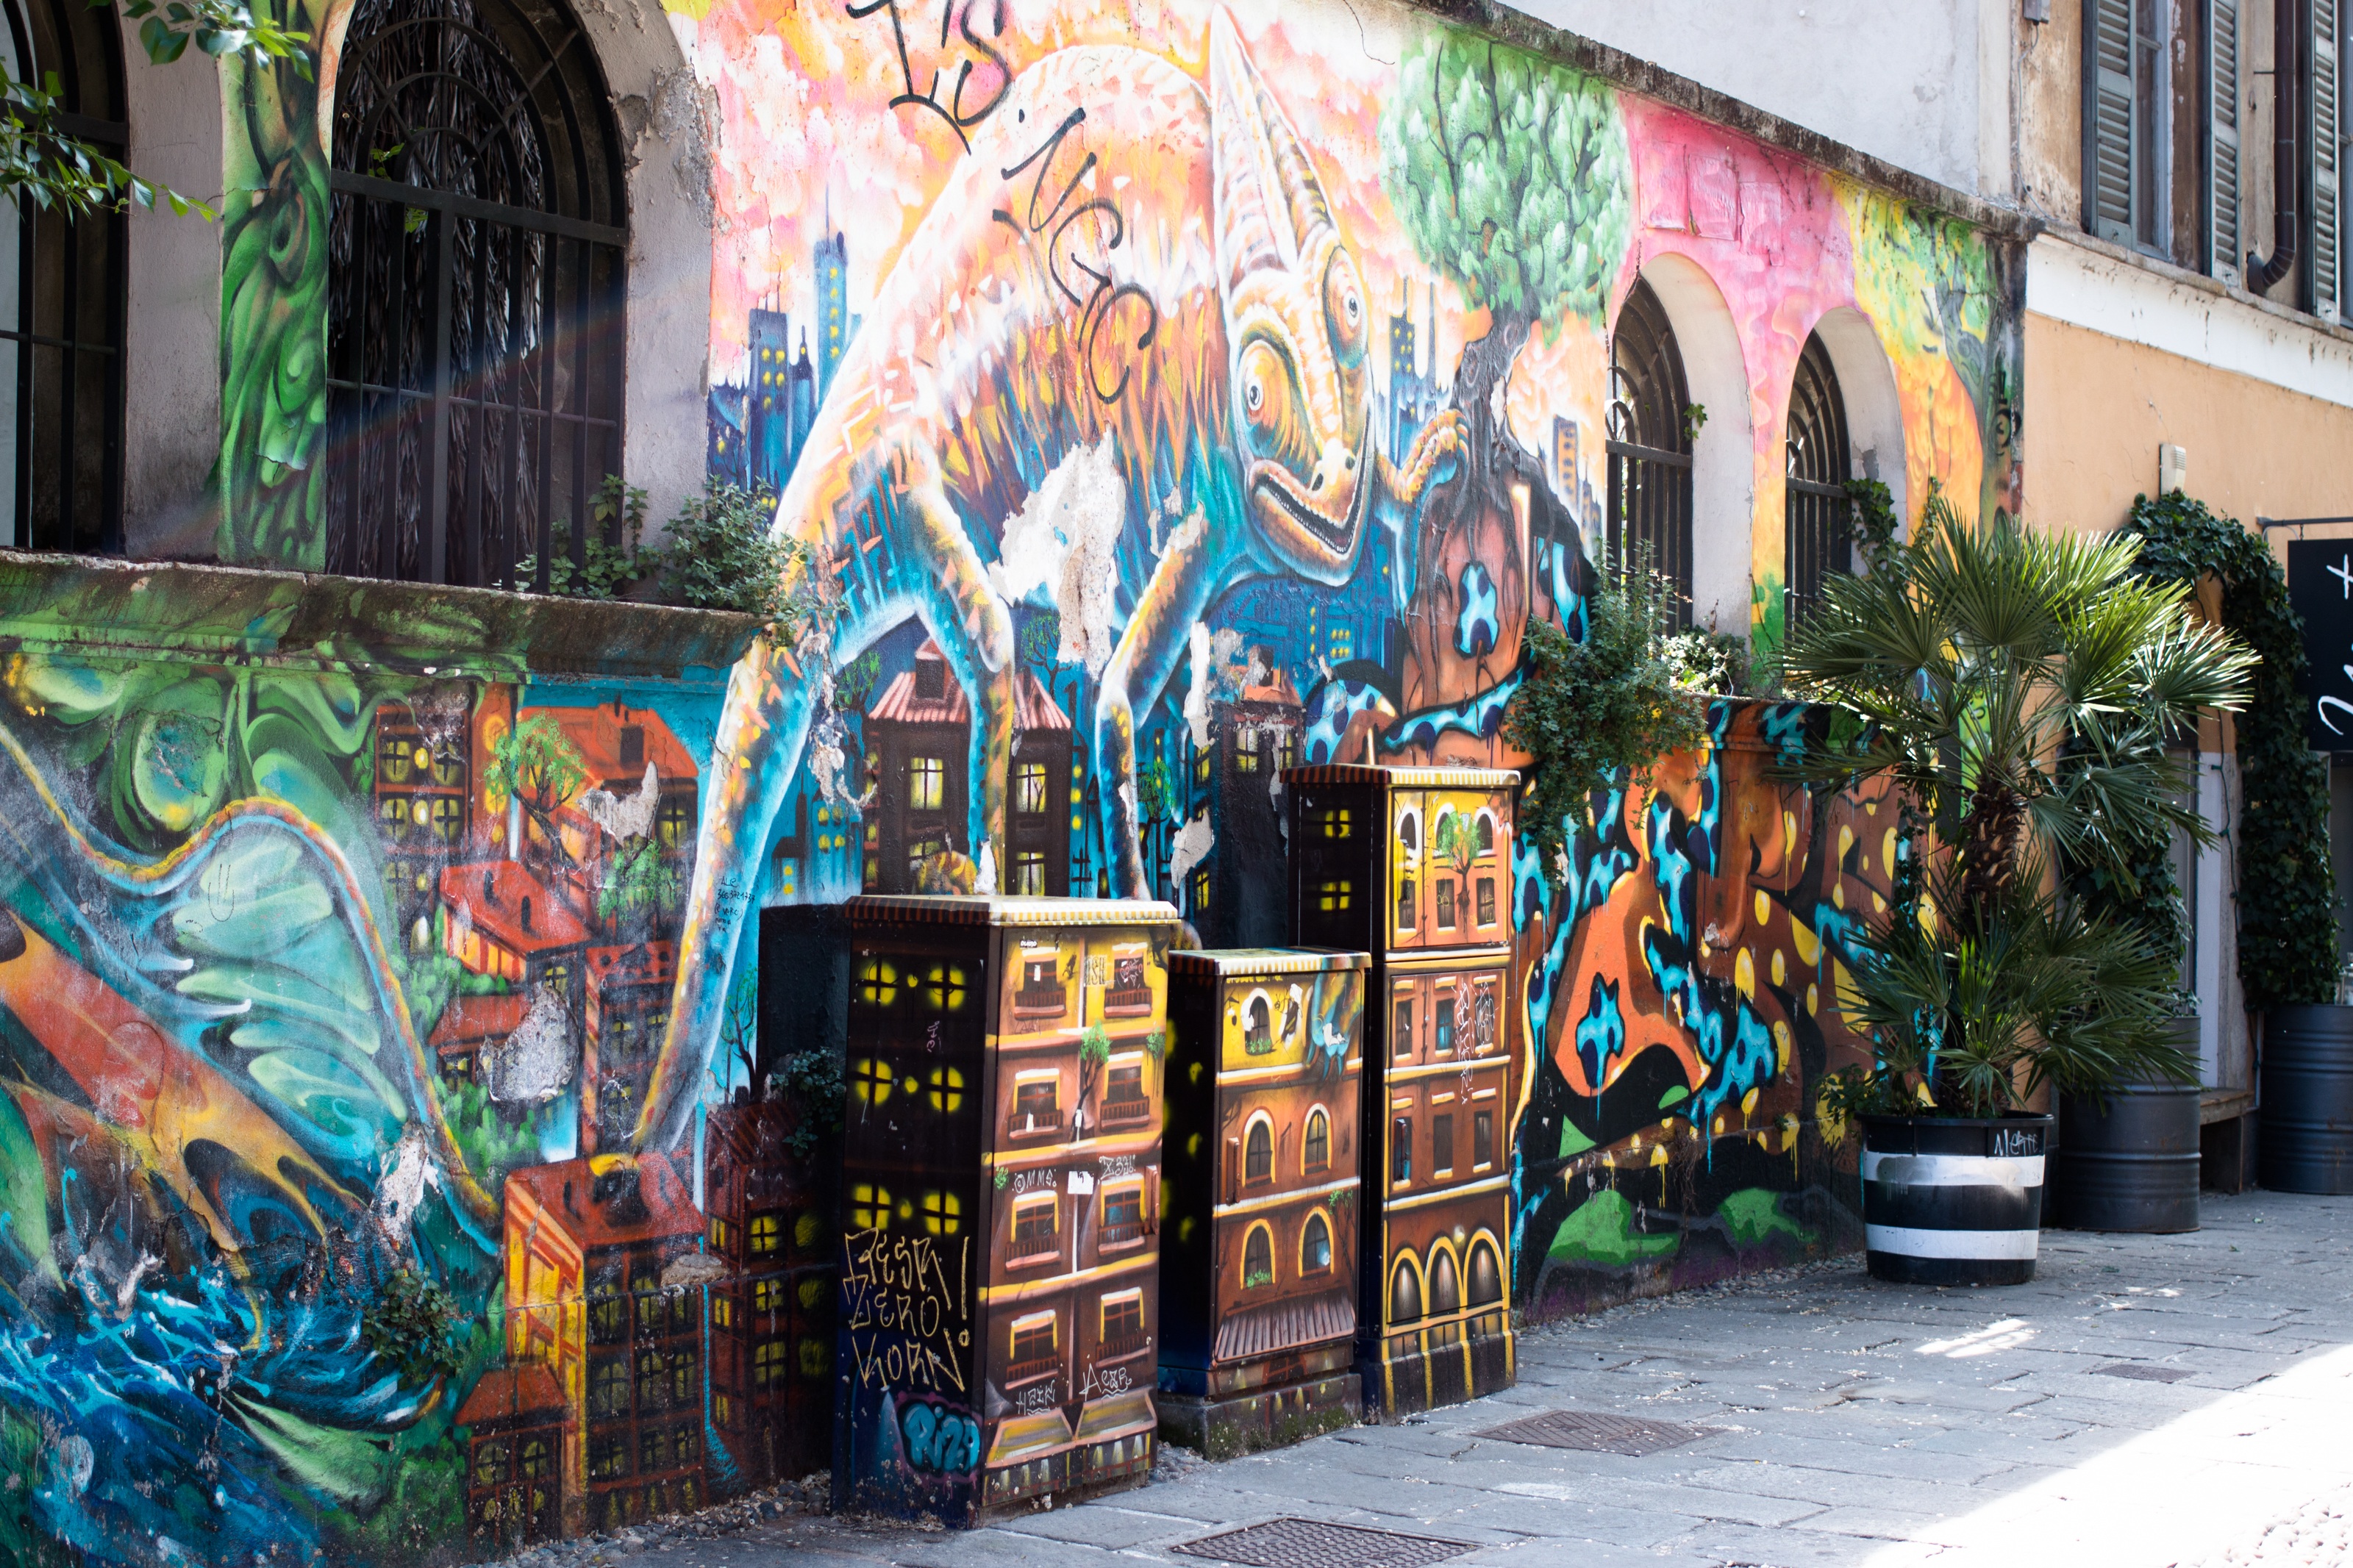
road, street, urban, wall, spray, color, paint, facade, colorful, graffiti, artwork, street art, art, mural, painted, milan, neighbourhood, sprayer, hauswand, facade paint, painted wall, urban area, power boxes, via santa croce